Museum for Islamic Art, Jerusalem

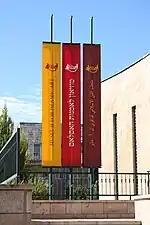
Trilingual museum sign

In 2008, a group exhibit of contemporary Arab art opened at the Museum, the first show of local contemporary Arab art in an Israeli museum and the first to be mounted by an Arab curator. Thirteen Arab artists participated in the show.